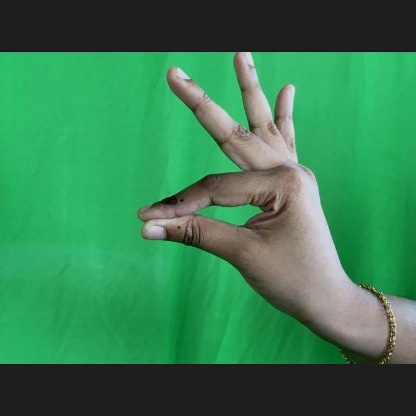
Mudra: Hamsasyam